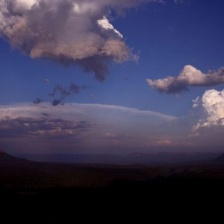
Cloud type: Cumulonimbus